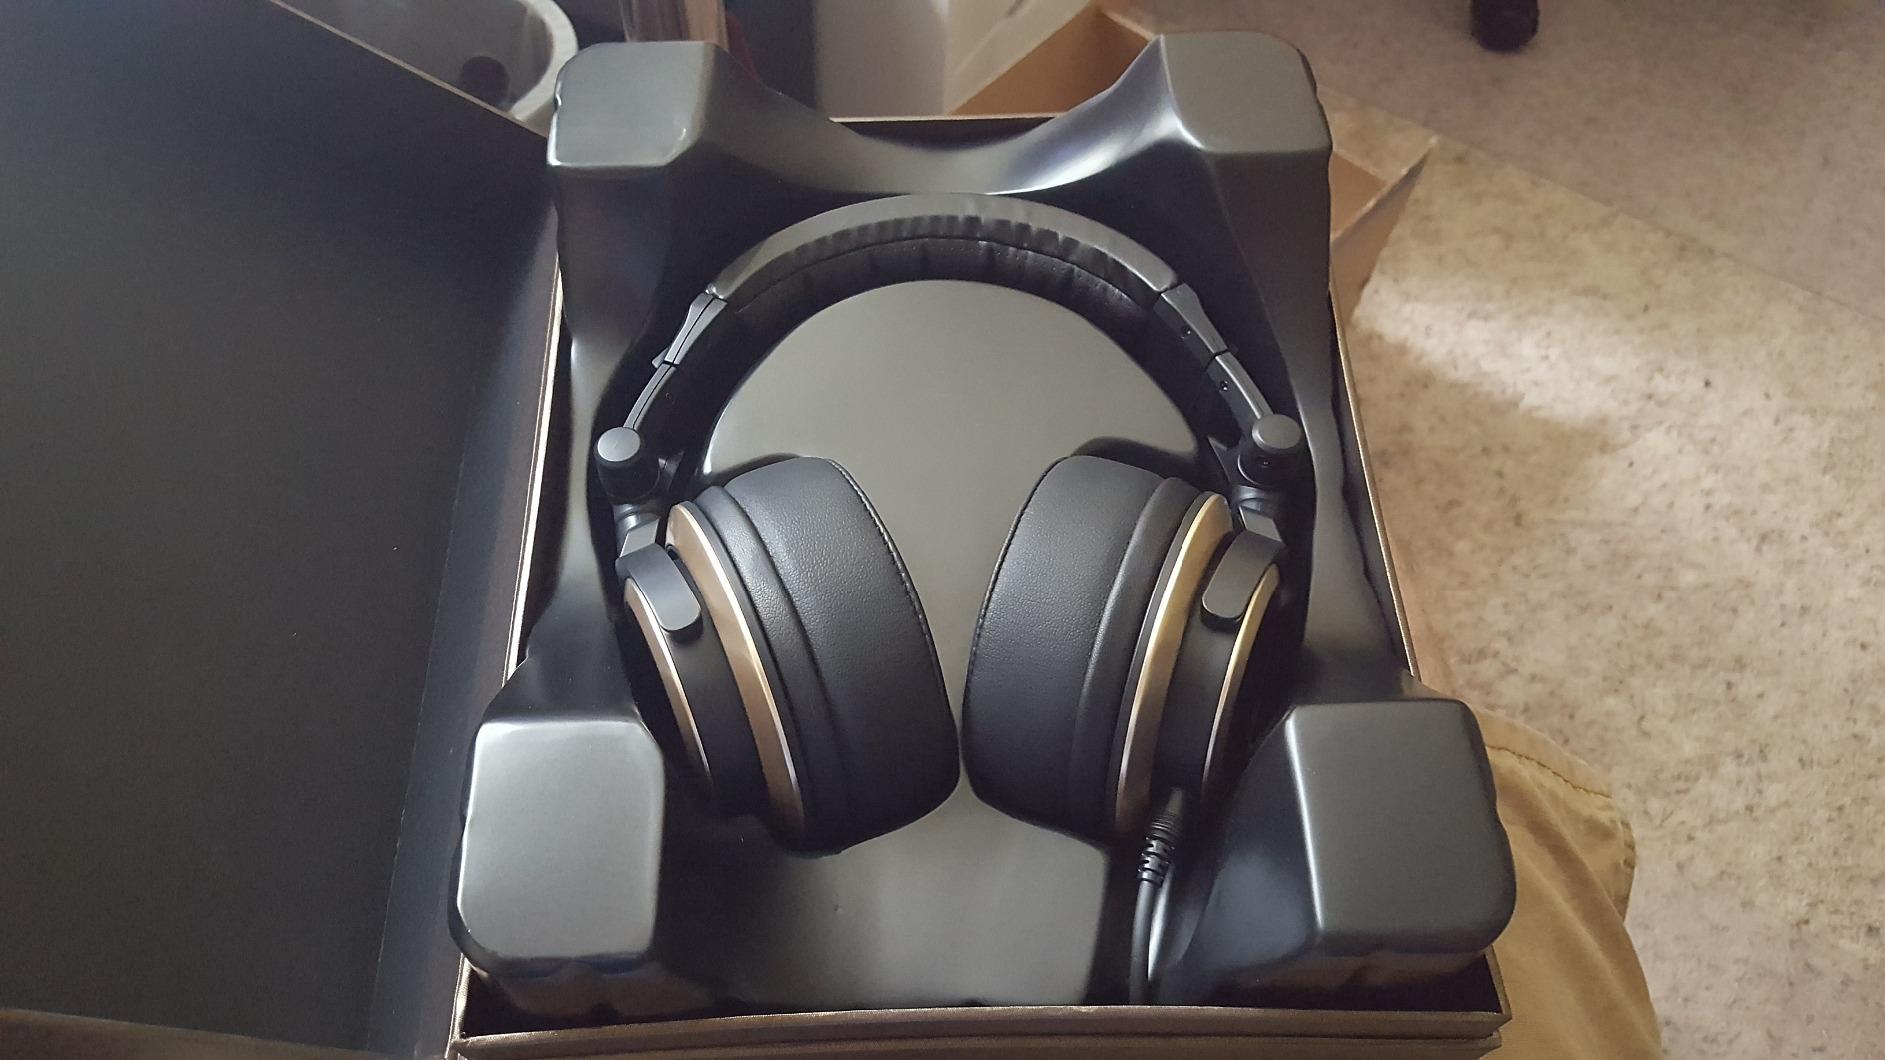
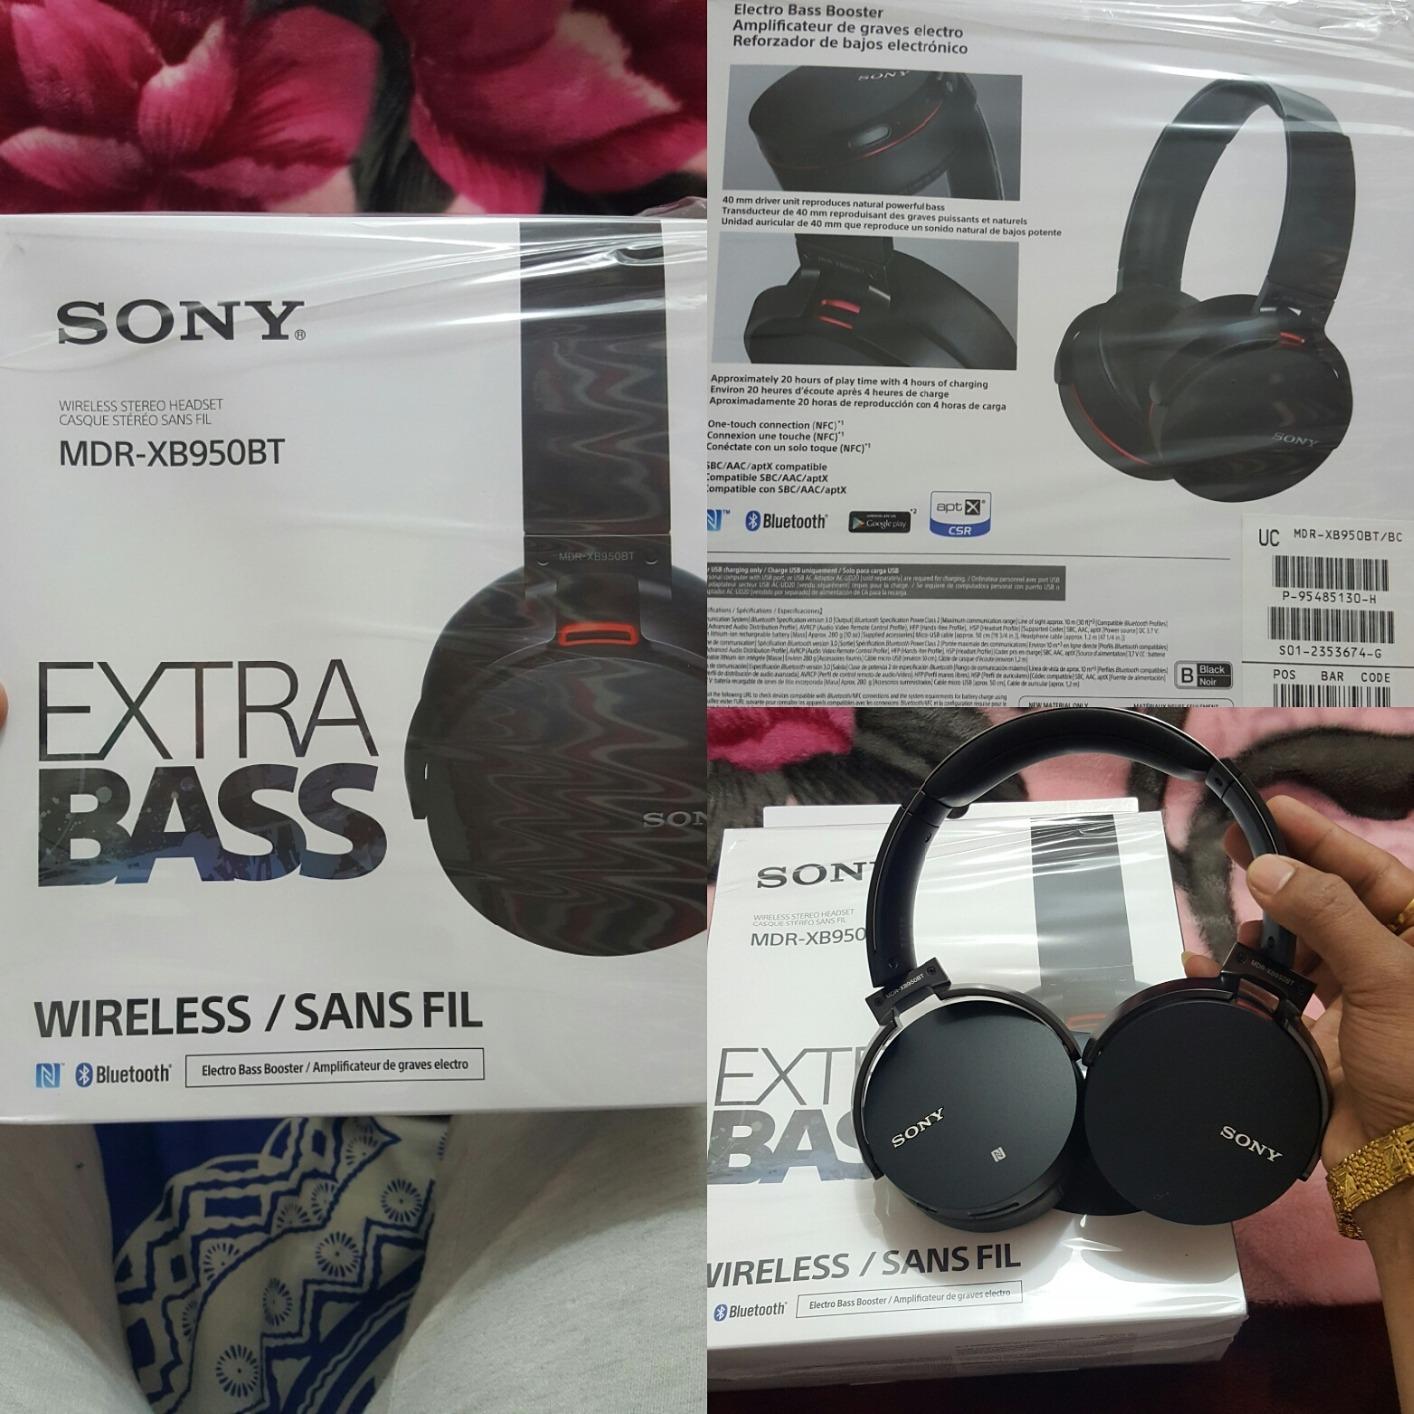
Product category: headphones
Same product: no